History of Canada (1763–1867)

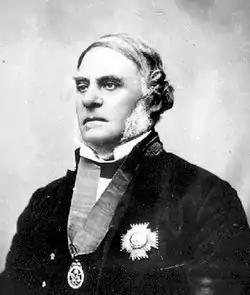
Sir James Douglas, governor of the Colonies of British Columbia and Vancouver Island

The moderate reformers Louis-Hippolyte Lafontaine and Robert Baldwin fought two successive governors general Sir Charles Bagot and Sir Charles Metcalfe to secure what became known as responsible government. Metcalfe fought to preserve the prerogatives of the Crown and the governor's control over the administration and patronage. He nonetheless had to make some concessions to win support, and the most notable of these was persuading the Colonial Office to grant amnesty to the rebels of 1837–38, and to abandon forced anglicization of the French-speaking population. Lafontaine and Baldwin reintroduced French as an official language alongside English in the Assembly, the Courts and other governmental bodies. Under the progressive Governor General James Bruce (Lord Elgin), a bill was passed to allow the leaders of former Patriote movement to return to their homeland; Papineau returned and for a short time re-entered Canadian politics. A similar bill was passed for the former Upper Canadian rebels. Elgin also implemented the practice of responsible government in 1848, several months after it had already been granted to the colony of Nova Scotia.